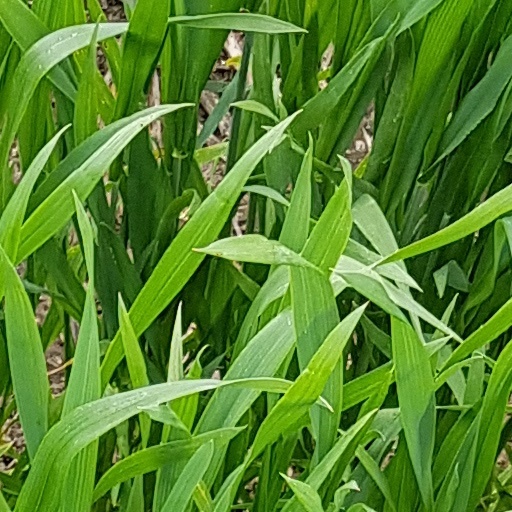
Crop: wheat